Kari Byron

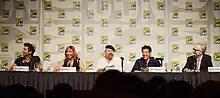
MythBusters Tory Belleci,Kari Byron, Jamie Hyneman, Grant Imahara, and Adam Savage in 2012.

Byron was a cast member on "MythBusters" from 2004 to 2014. Along with fellow cast members Tory Belleci and Grant Imahara she was part of what is commonly referred to as "The Build Team" or B Team. This Build Team worked with Adam Savage and Jamie Hyneman to test the plausibility of various myths throughout their tenure with the show. She and the others also hosted their own segments. She became involved in the show after persistently showing up at Hyneman's M5 Industries workshop in a desire to get hired by his company. She and the other Build Team members were given a more prominent role beginning with the show's second season. Not having had a long history in show business, Byron at first found it difficult to act naturally with this more visible position but gradually became more accustomed to it.